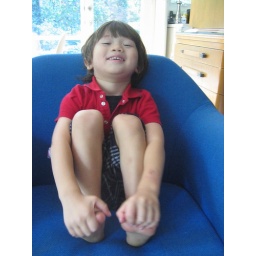
Wilman in a blue chair